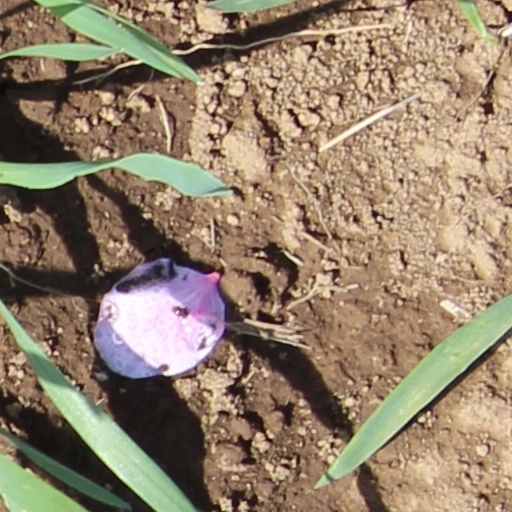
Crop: wheat